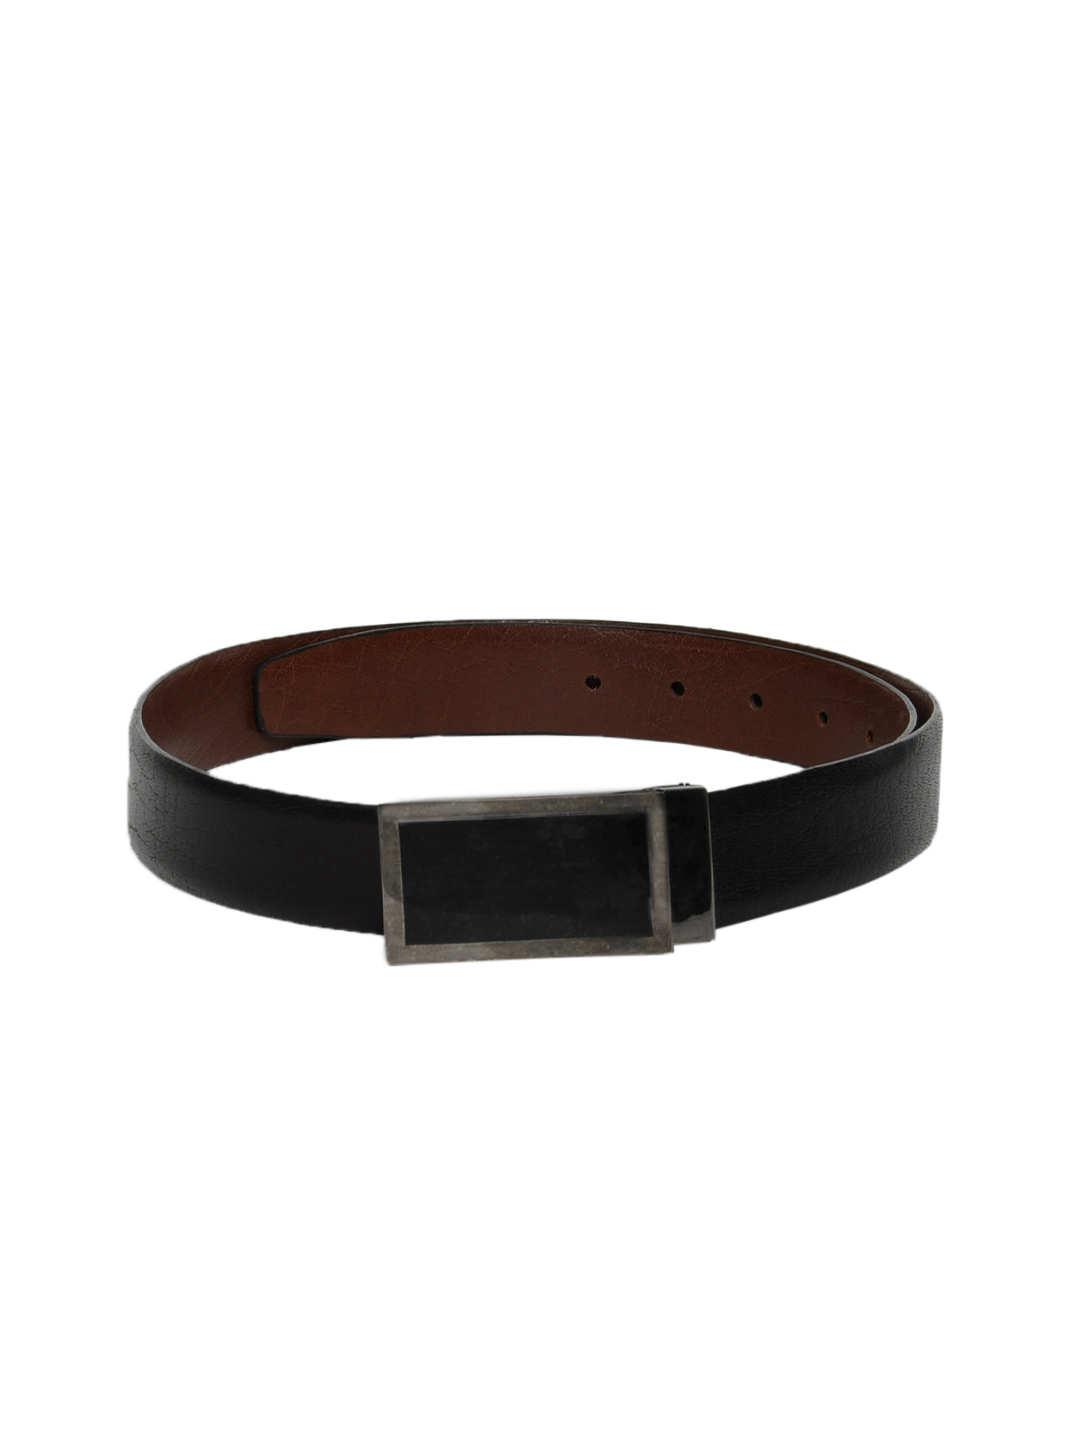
New Hide Men Reversibele Belt
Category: Accessories / Belts / Belts
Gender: Men
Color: Black
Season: Fall 2012
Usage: Casual